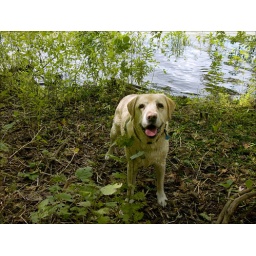
Sonny boy by the river